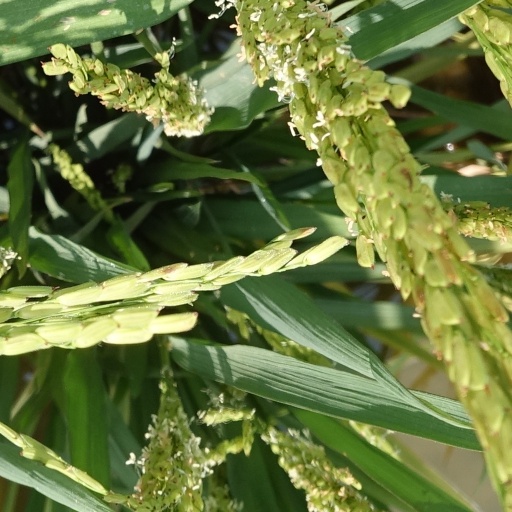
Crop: rice